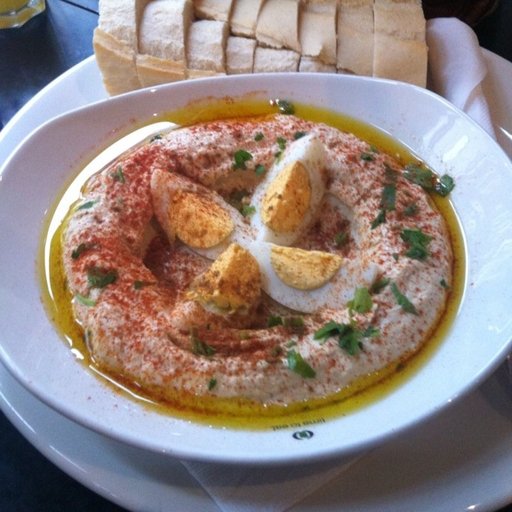
Label: hummus